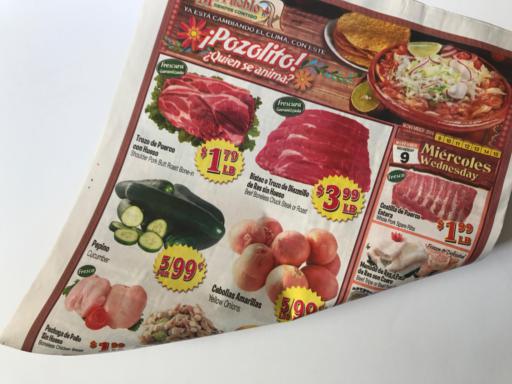
Waste category: paper